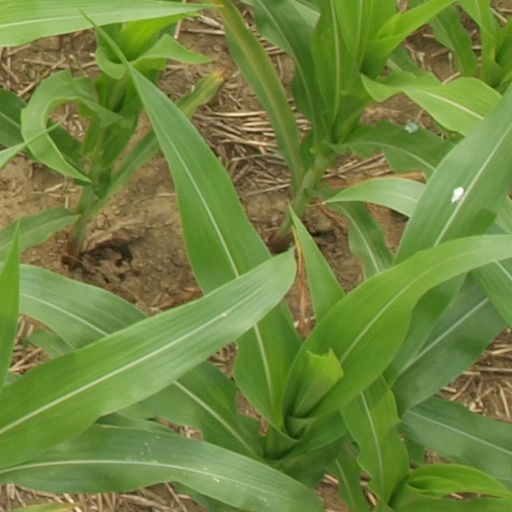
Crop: maize; corn